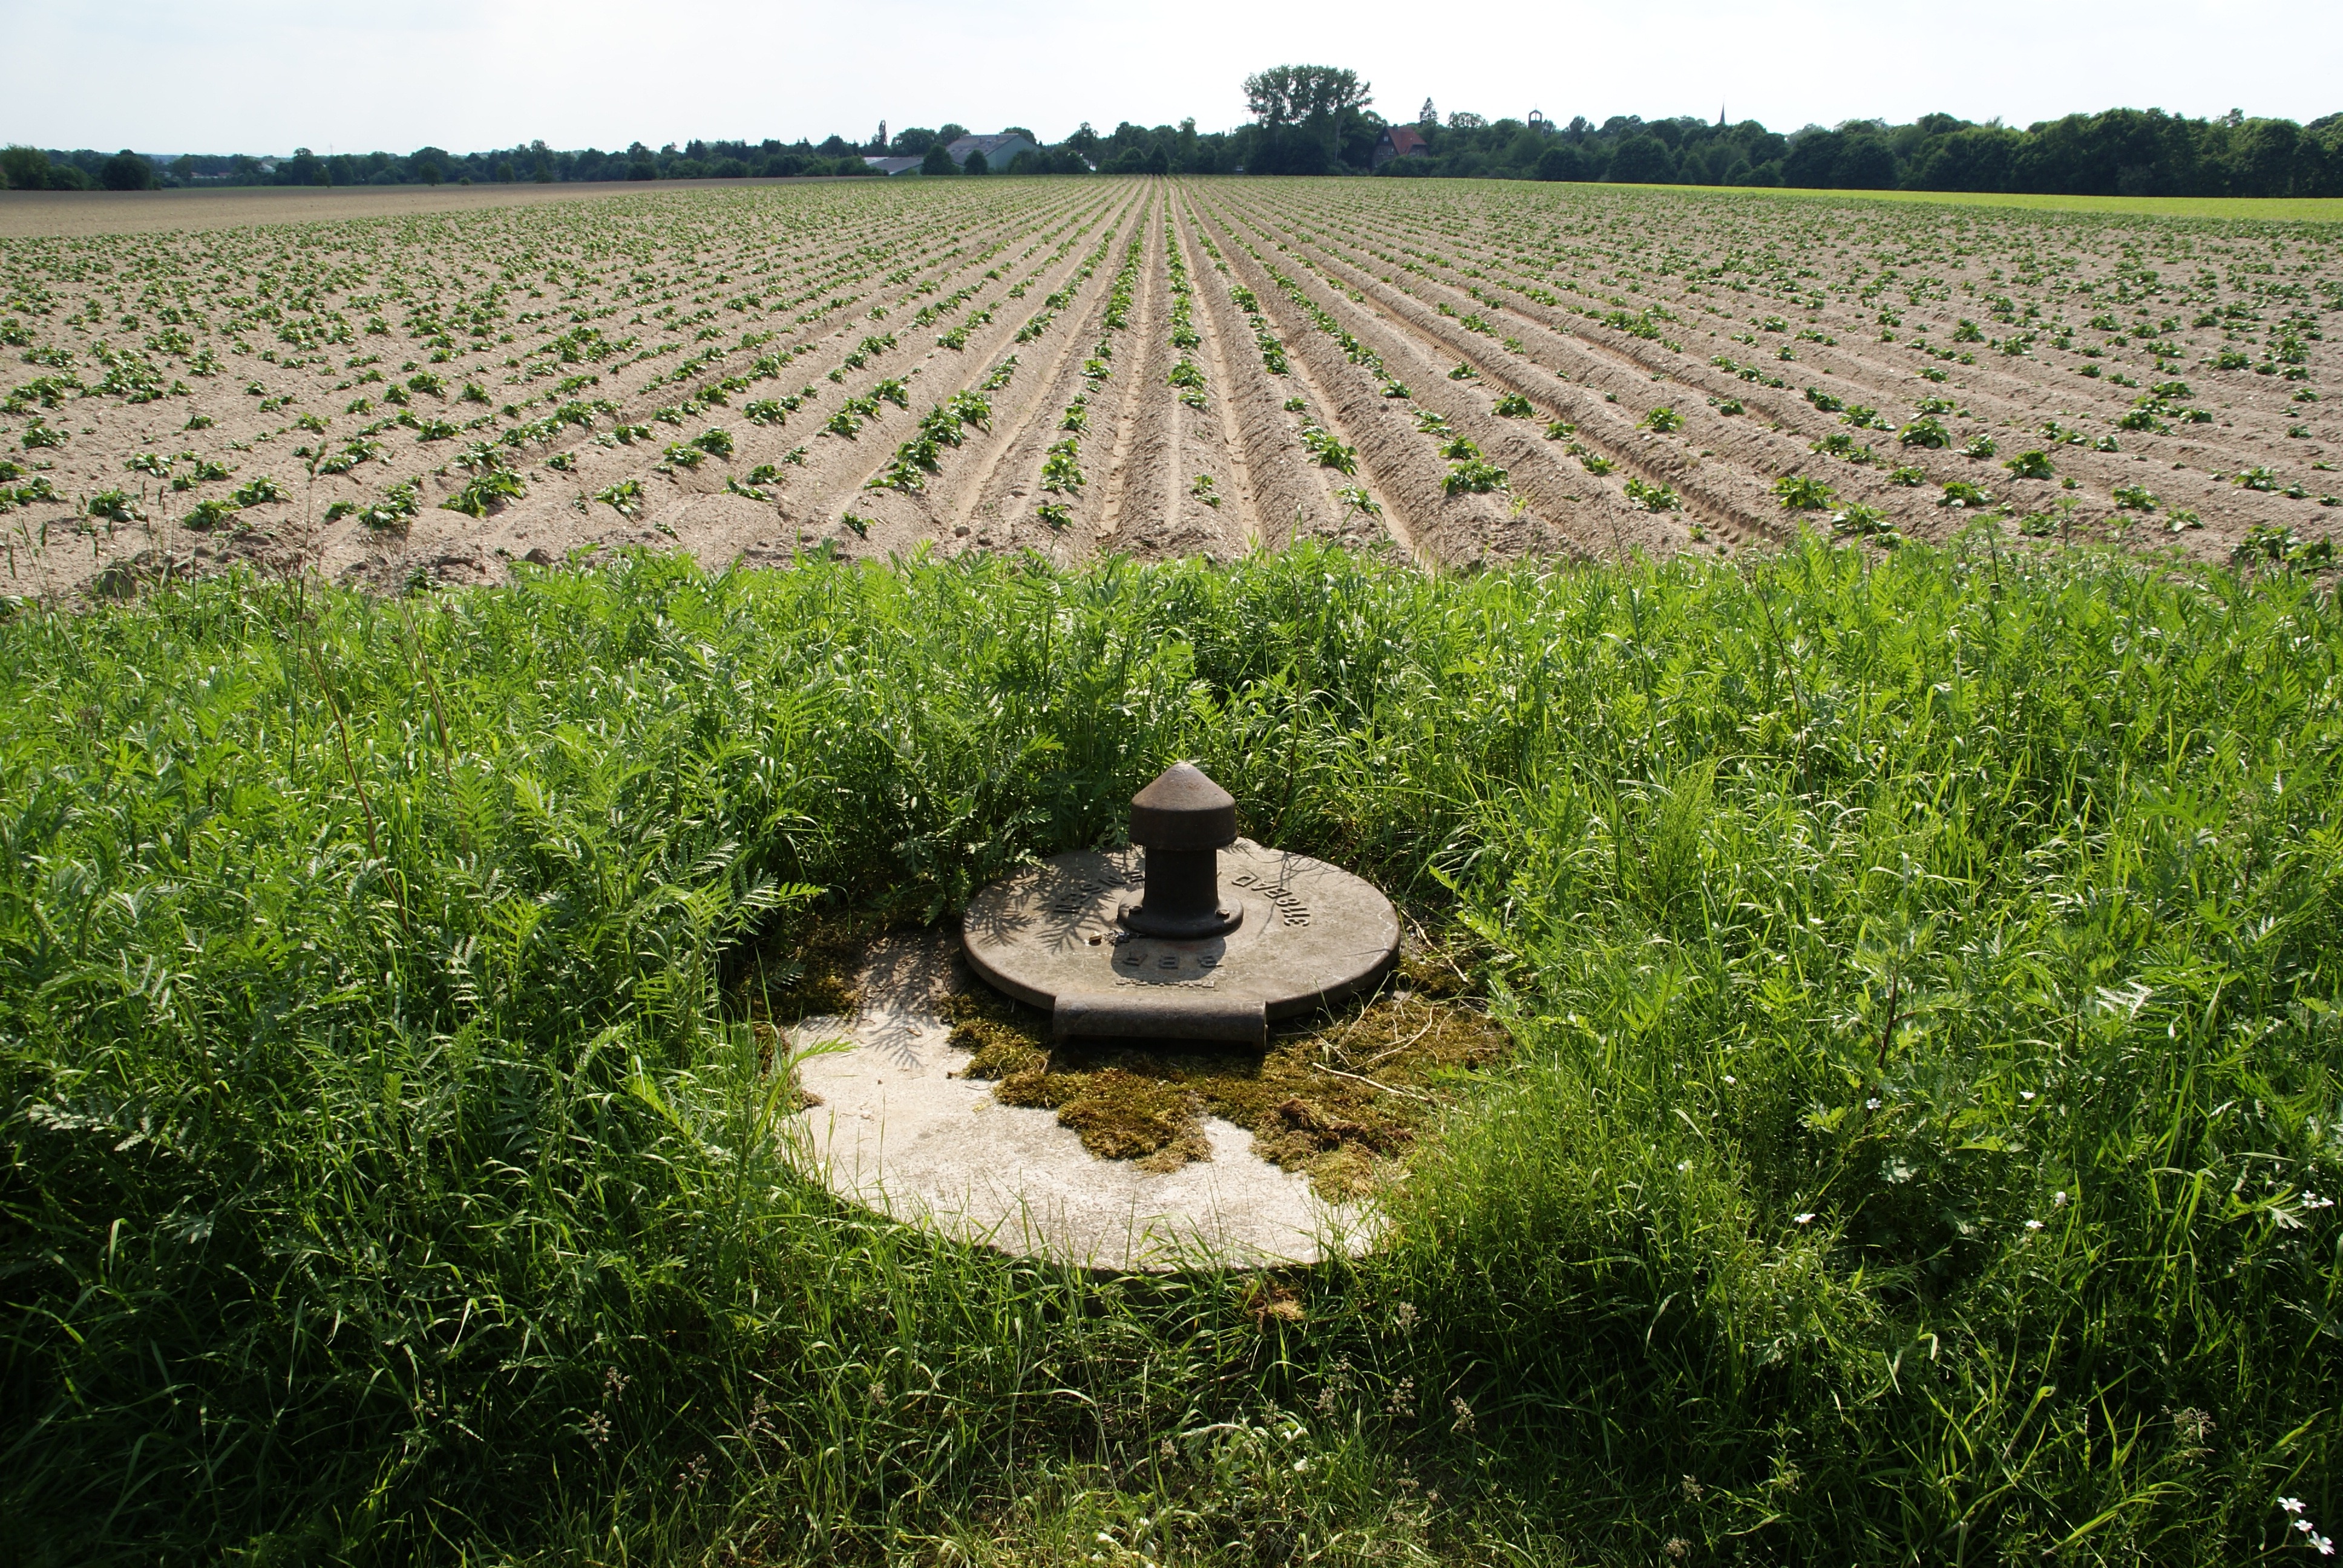
landscape, tree, water, nature, light, cloud, plant, field, lawn, meadow, flower, crop, soil, agriculture, garden, flora, farmer, trees, fields, forests, plantation, fountain, beautiful, regional, reported, summer day, grass family